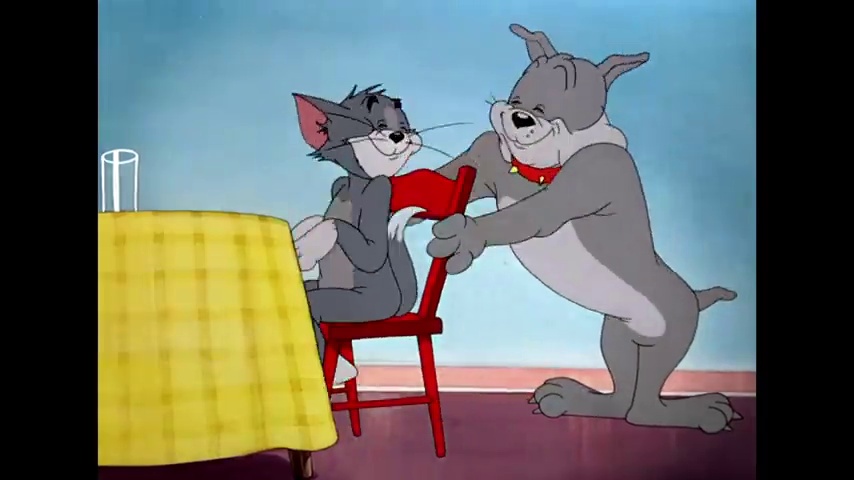
Portrait style: Cartoon Portrait